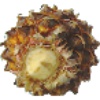
Label: Pineapple Mini 1